Georges Niang

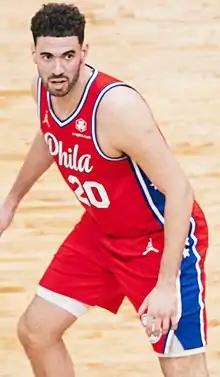
Niang with the Philadelphia 76ers in 2022

On August 9, 2021, Niang signed a two-year, $6.7 million contract with the Philadelphia 76ers. With the team, he carried over the "Minivan" nickname he maintained in Utah. His time with the 76ers accounted for his most sizable role - backing up forward Tobias Harris among others - and points per game to that point in his career. Niang had his highest scoring output as a Sixer on April 7, 2023, posting 24 points in a 136-131 overtime win over the Atlanta Hawks on 5-7 shooting from 3.